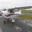
Label: airplane